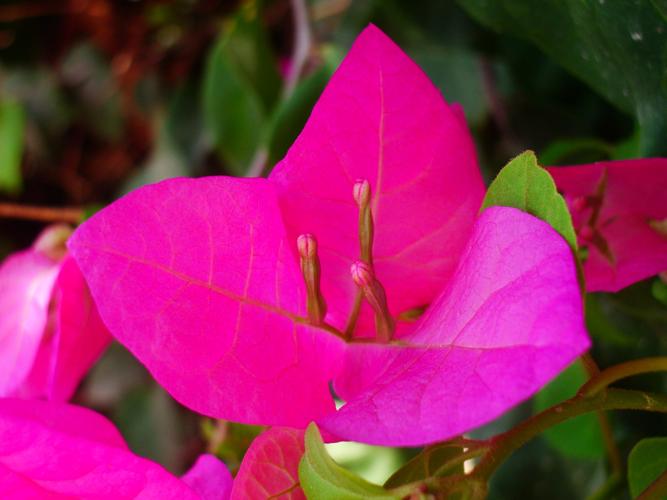
Label: bougainvillea